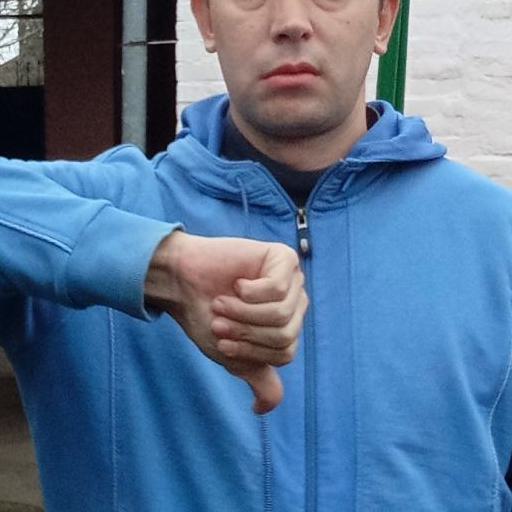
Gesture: dislike